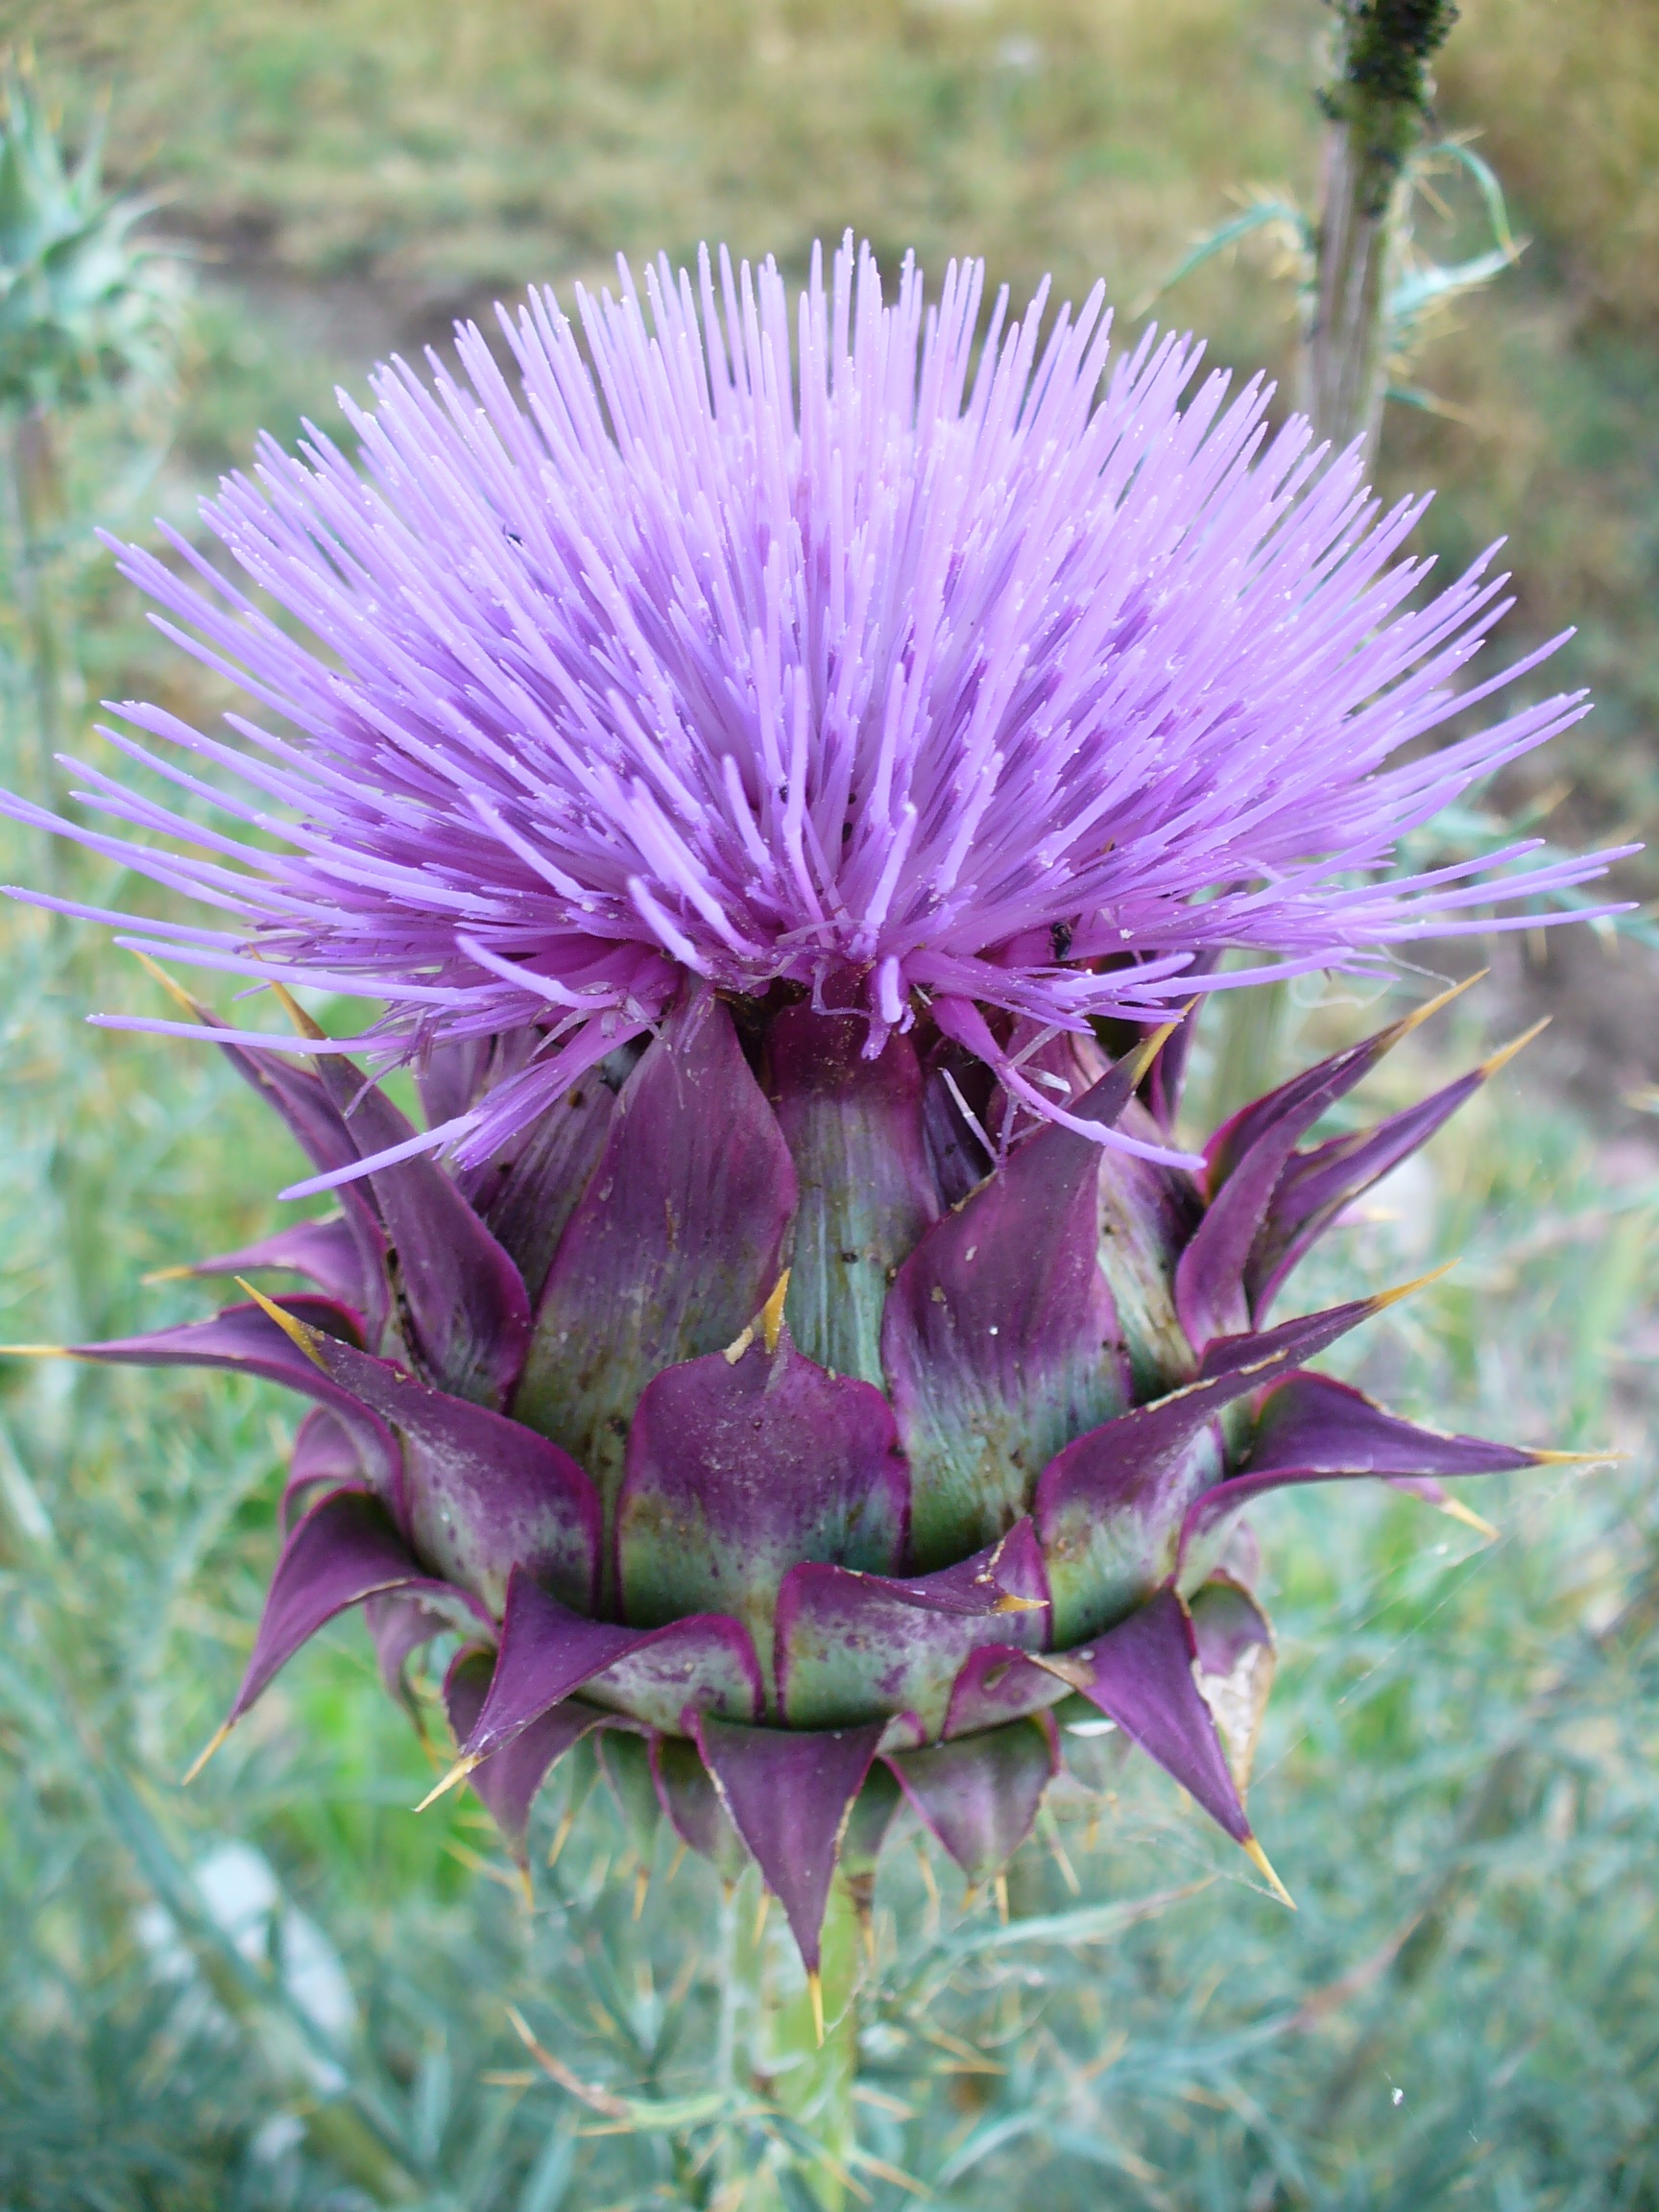
nature, blossom, plant, flower, purple, bloom, food, produce, vegetable, botany, flora, wildflower, thistle, incomplete, flowering plant, daisy family, globe thistle, silybum, annual plant, land plant, artichoke thistle